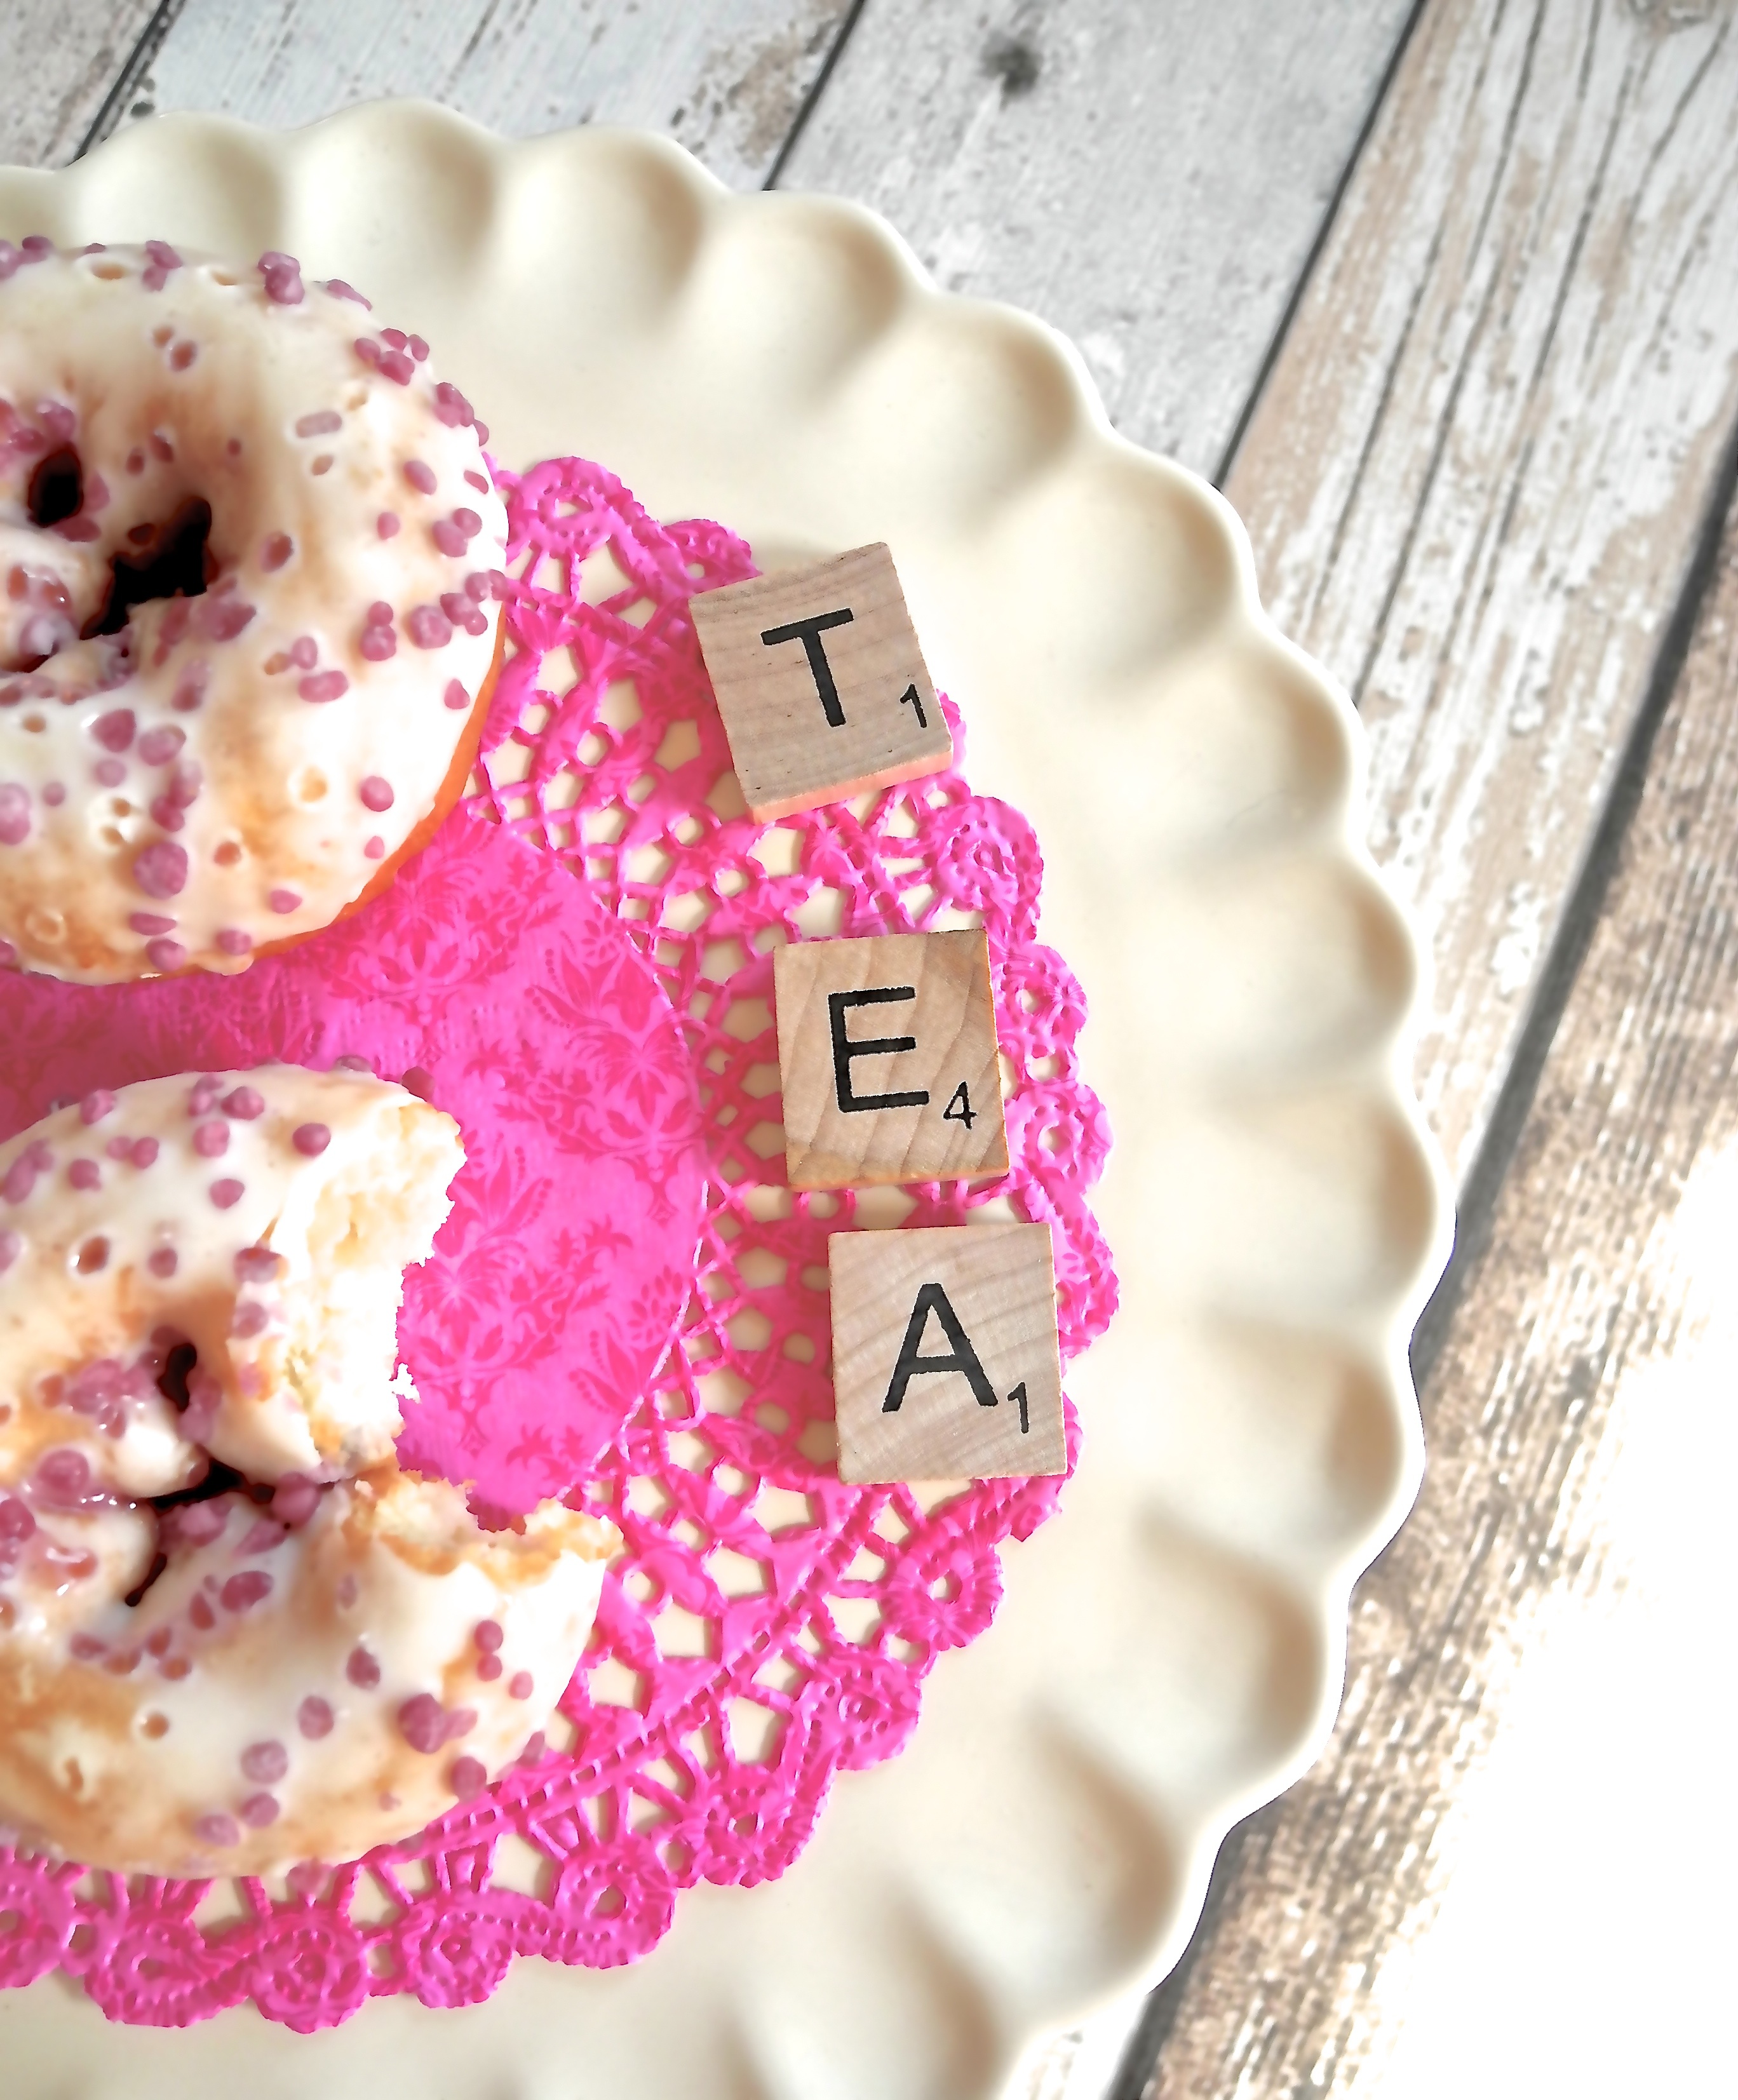
heart, food, produce, pink, baking, dessert, cake, icing, baked goods, flavor, torte, cake decorating, snack food